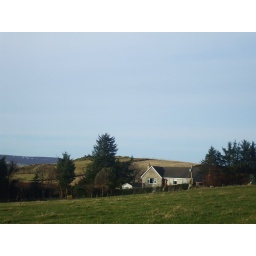
A house called Heathfield with the top of 'The Crags' visible behind the tall tree in the background.